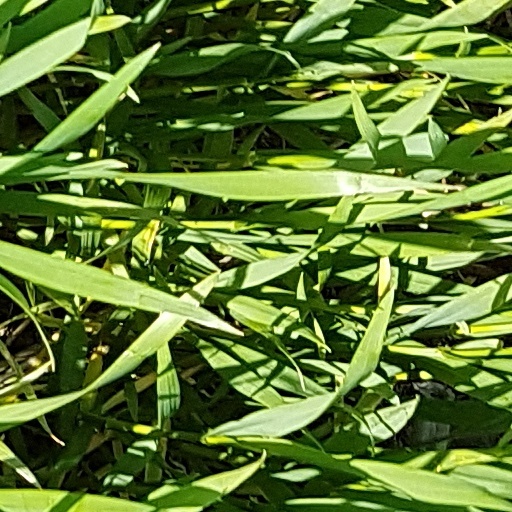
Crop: wheat